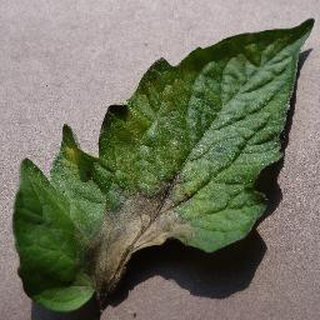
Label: tomato_late_blight